Sky Rocket

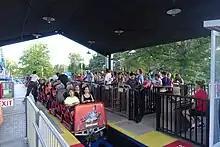
One of the coaster's train parked in the station

The two trains are painted red and black with the ride's logo on the front, decorated with flame decals. Both trains have two cars which carry six riders each. The ride also features a lap bar restraint system, which locks riders in at the waist and calves rather than the shoulders. This gives riders a sense of mobility not usually felt in coasters featuring inversions.